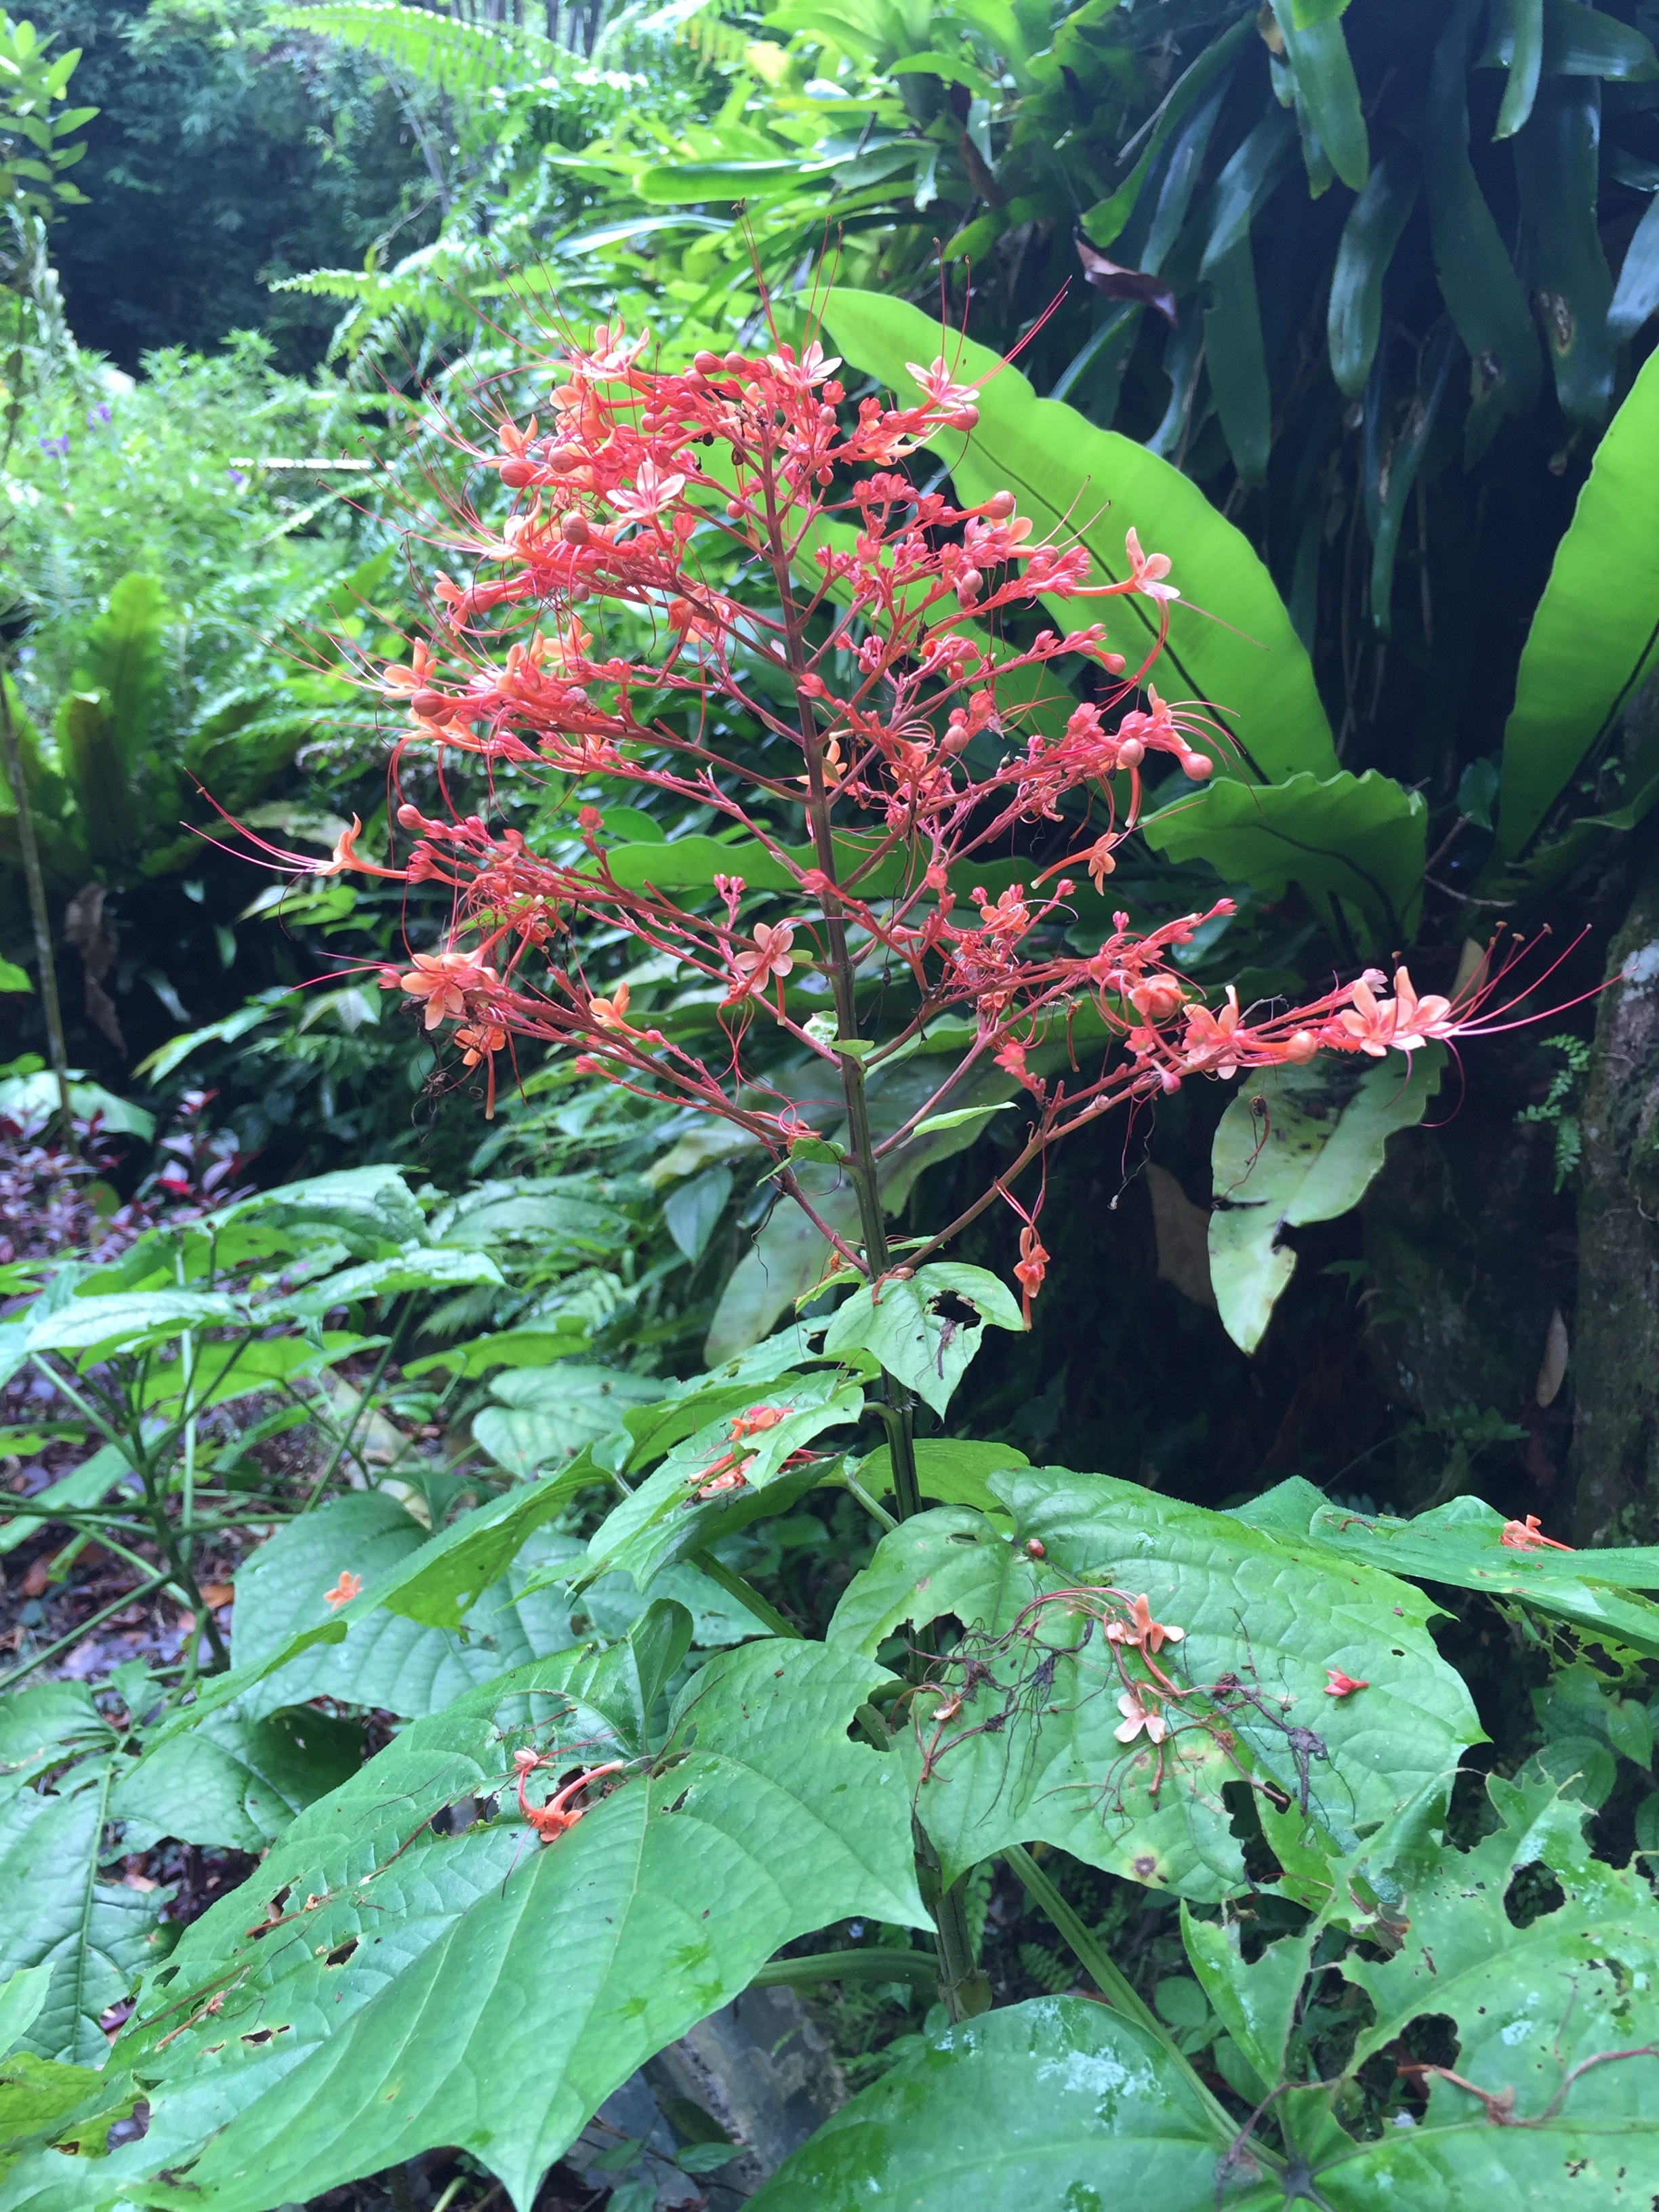
plant, leaf, flower, jungle, produce, tropical, botany, garden, flora, wildflower, shrub, rainforest, flowering plant, tropical flowers, tropical garden, land plant